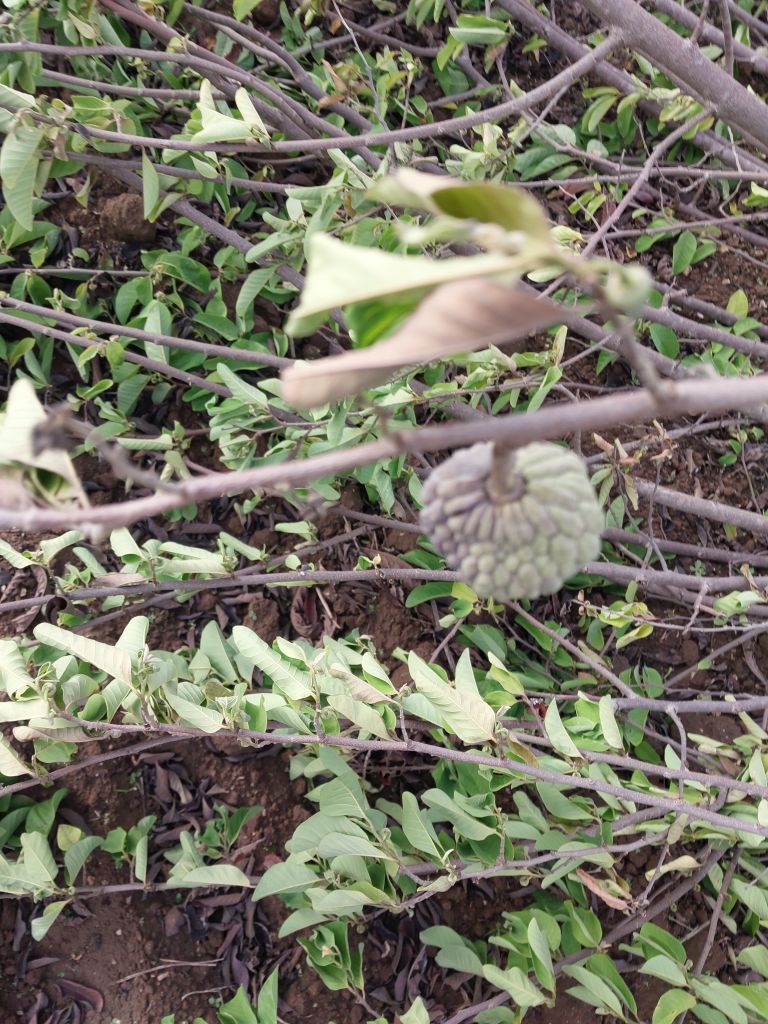
Disease label: Blank Canker